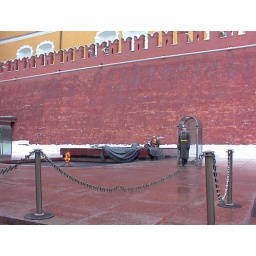
This is a monument to Unknown Russian Soldiers from World War II. The wall in the background is the Kremlin in Moscow.